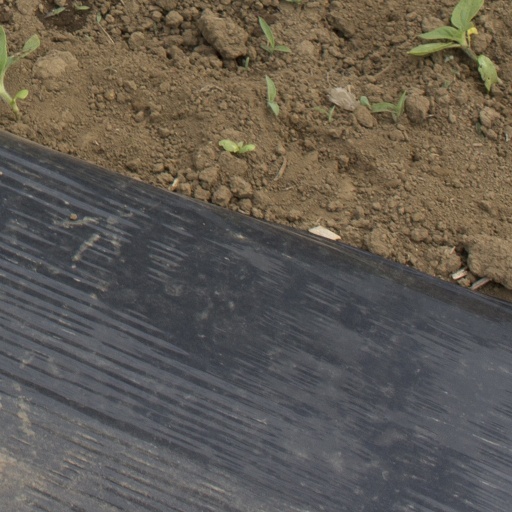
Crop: Jerusalem artichoke